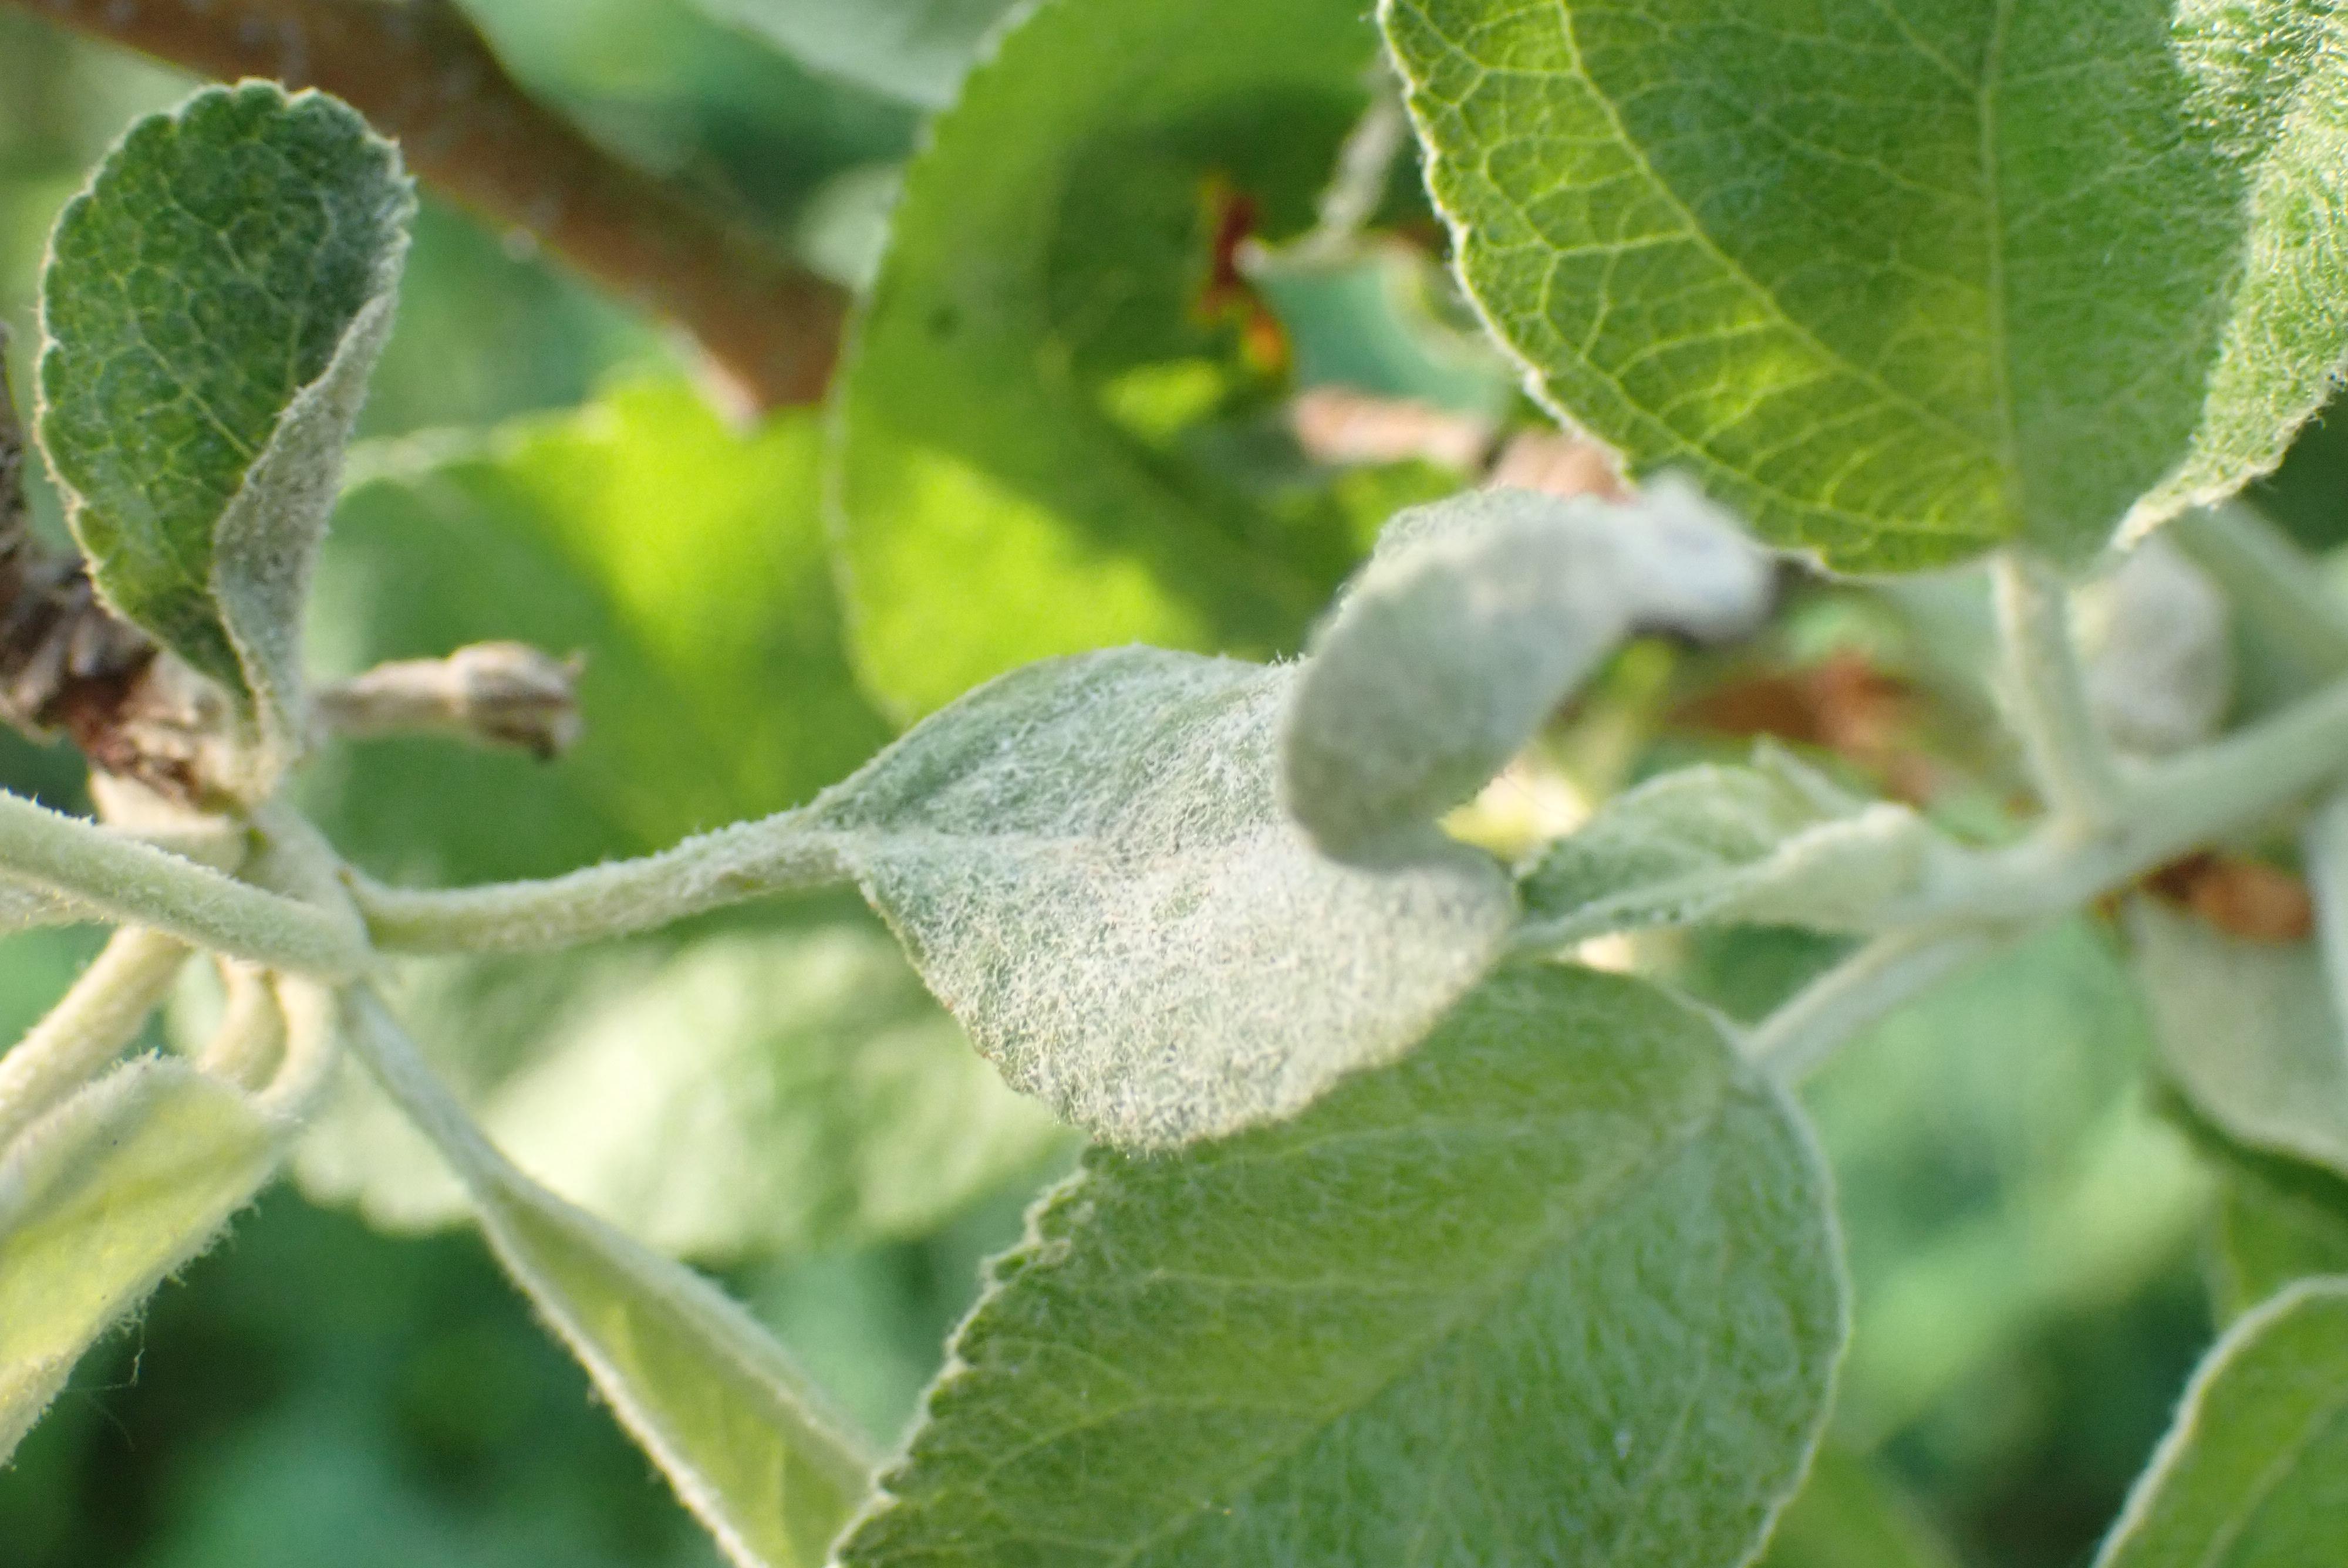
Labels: powdery_mildew